Plaza Nuevo Progreso

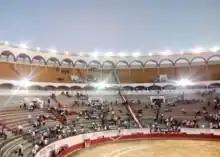
Bullring Nuevo Progreso in Guadalajara

The first name of this venue was Plaza Monumental, and was inaugurated on Saturday, 4 February 1967, when six bulls bred in the facilities of cattle breeder José Julián Llaguno, were fought by matadors , Raúl Contreras "Finito", and .